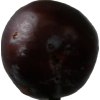
Label: plum